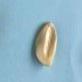
Maize quality: Good